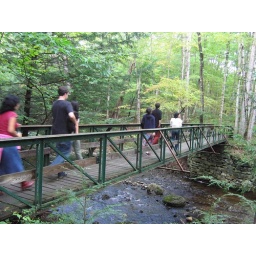
bridge over troubled water